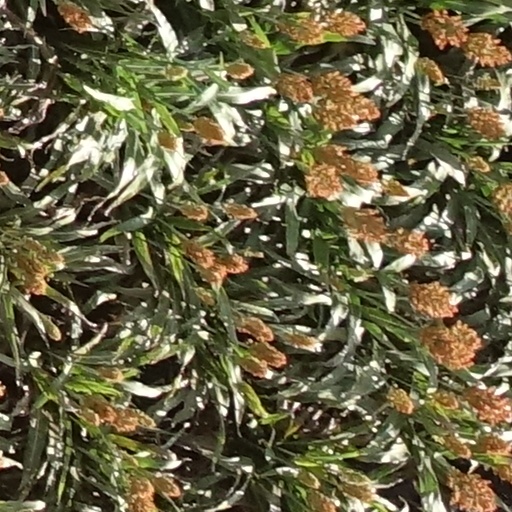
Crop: sorghum